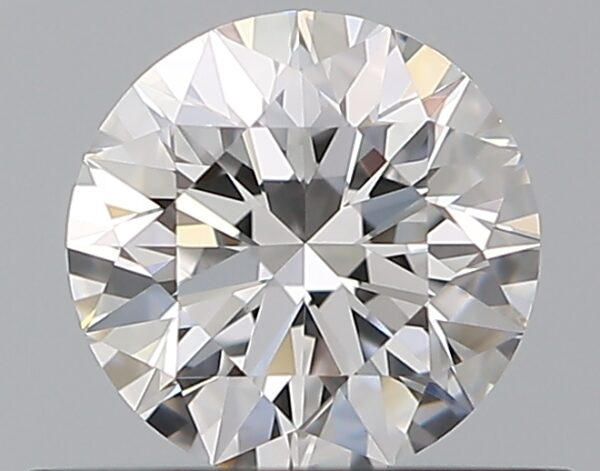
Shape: round
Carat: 0.5
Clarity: VS2
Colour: E
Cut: EX
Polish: EX
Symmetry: EX
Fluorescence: F
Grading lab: GIA
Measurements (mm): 5.07 x 5.1 x 3.17